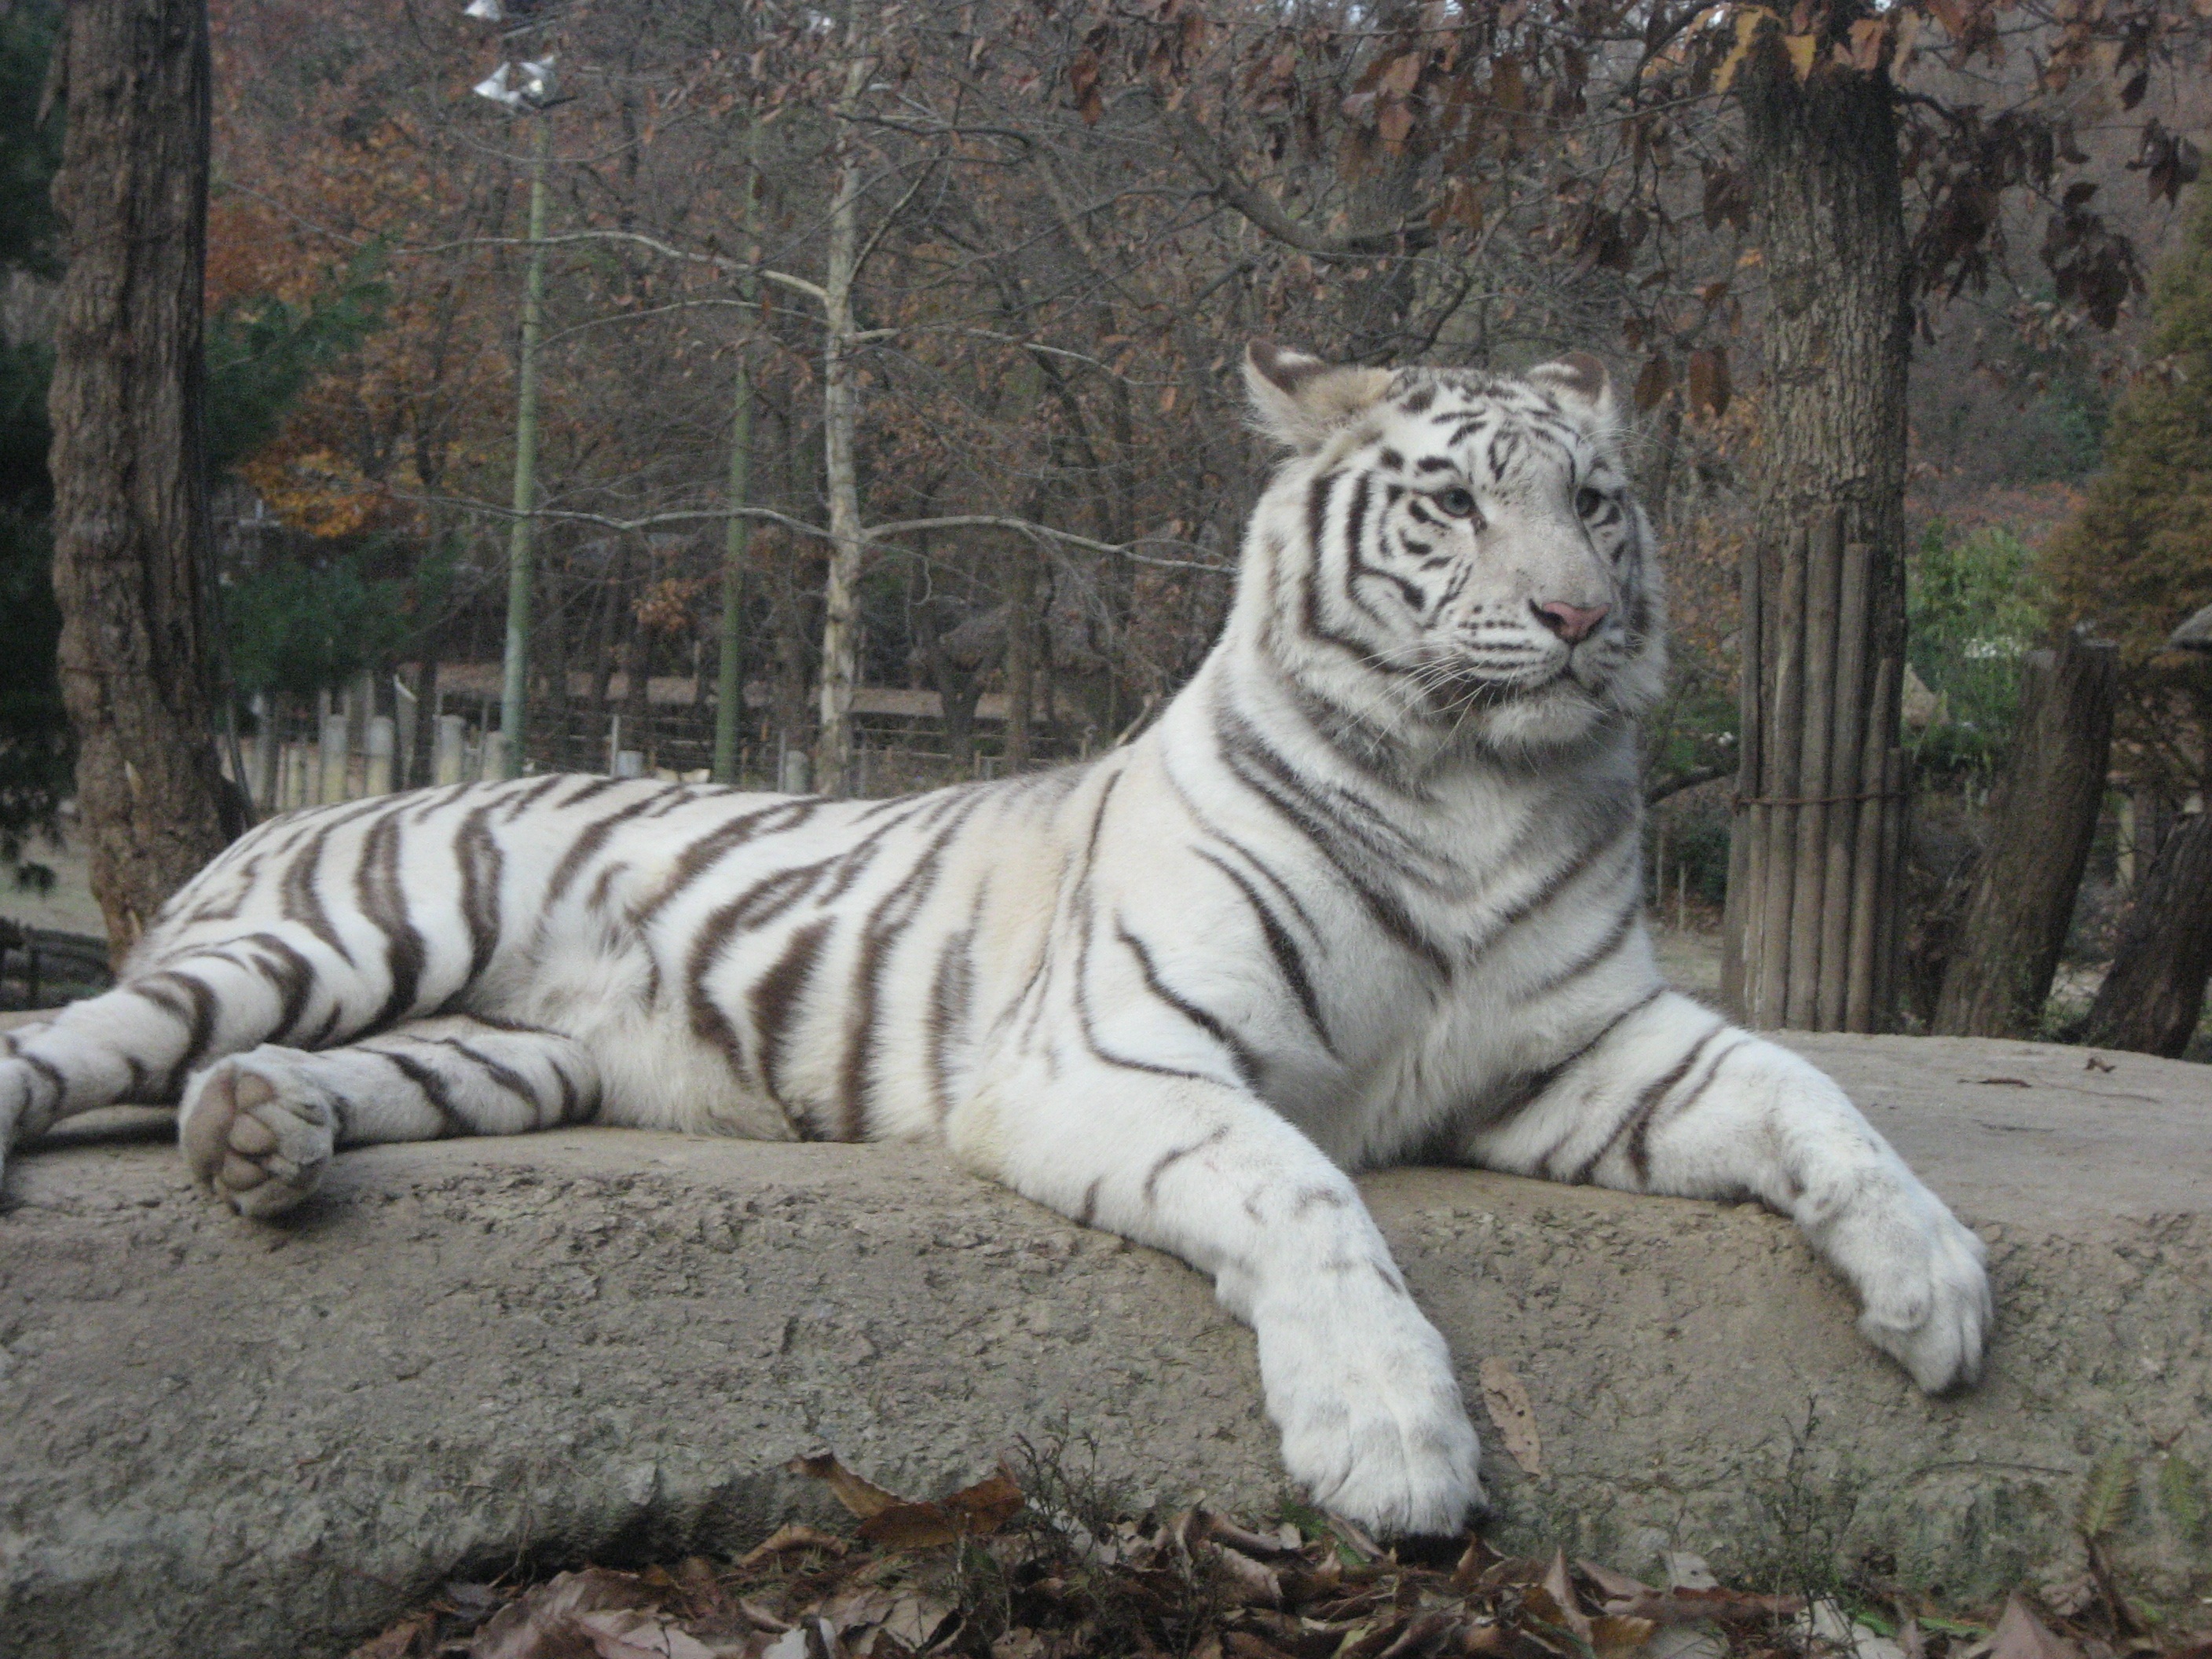
white, animal, wildlife, zoo, fur, mammal, fauna, tiger, vertebrate, rare, backhoe, the bay of bengal, big cats, cat like mammal